Historically black colleges and universities

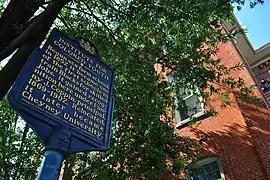
Cheyney University of Pennsylvania was founded in 1837 as the Institute for Colored Youth, making it the oldest HBCU in the nation.

HBCUs established prior to the American Civil War include Cheyney University of Pennsylvania in 1837, University of the District of Columbia (then known as Miner School for Colored Girls) in 1851, and Lincoln University in 1854. Wilberforce University was also established prior to the American Civil War. The university was founded in 1856 via a collaboration between the African Methodist Episcopal Church of Ohio and the predominantly white Methodist Episcopal Church.